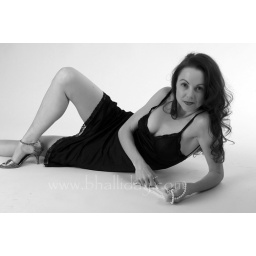
Kris studio photo shoot. 6x3' softbox camera left. 60&amp;quot; umbrella camera right on seamless white paper. 6x3' silver reflector camera right near subject.